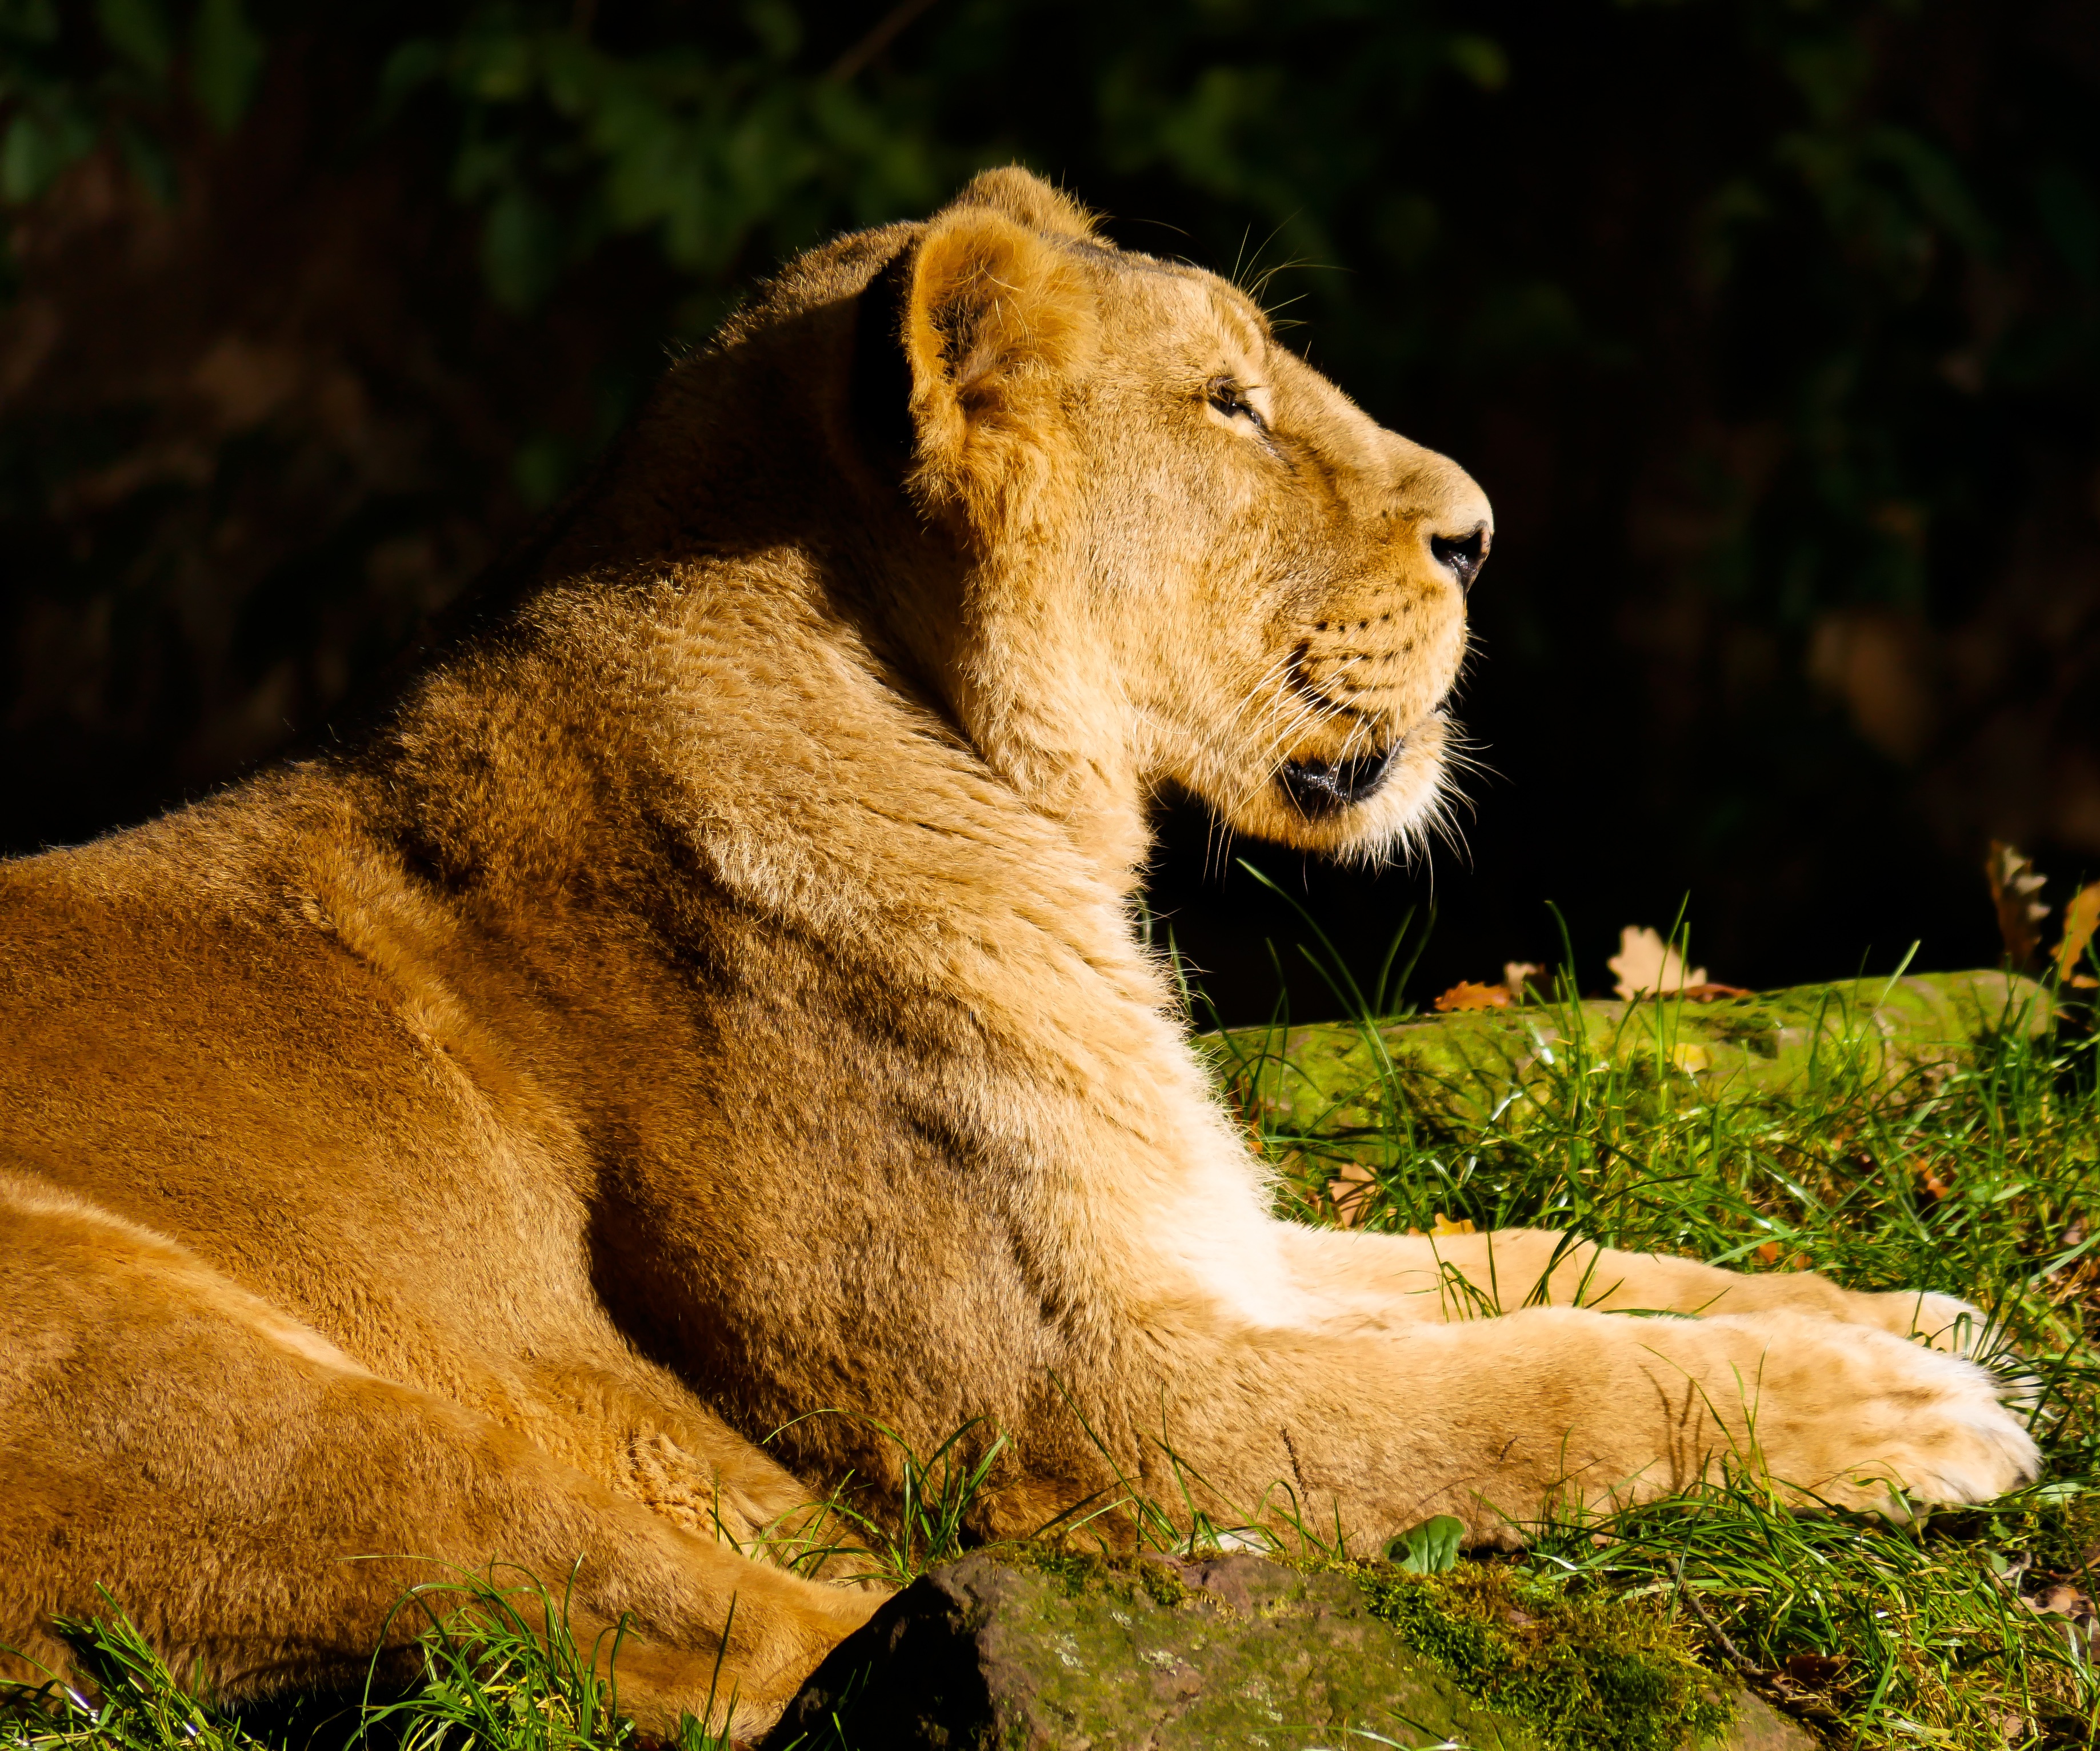
watch, animal, wildlife, zoo, cat, mammal, predator, fauna, lion, vertebrate, attention, safari, big cats, cat like mammal, masai lion, tiergarten n rnberg